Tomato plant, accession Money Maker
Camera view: tilt-top (135 deg); turntable rotation: 30 degrees
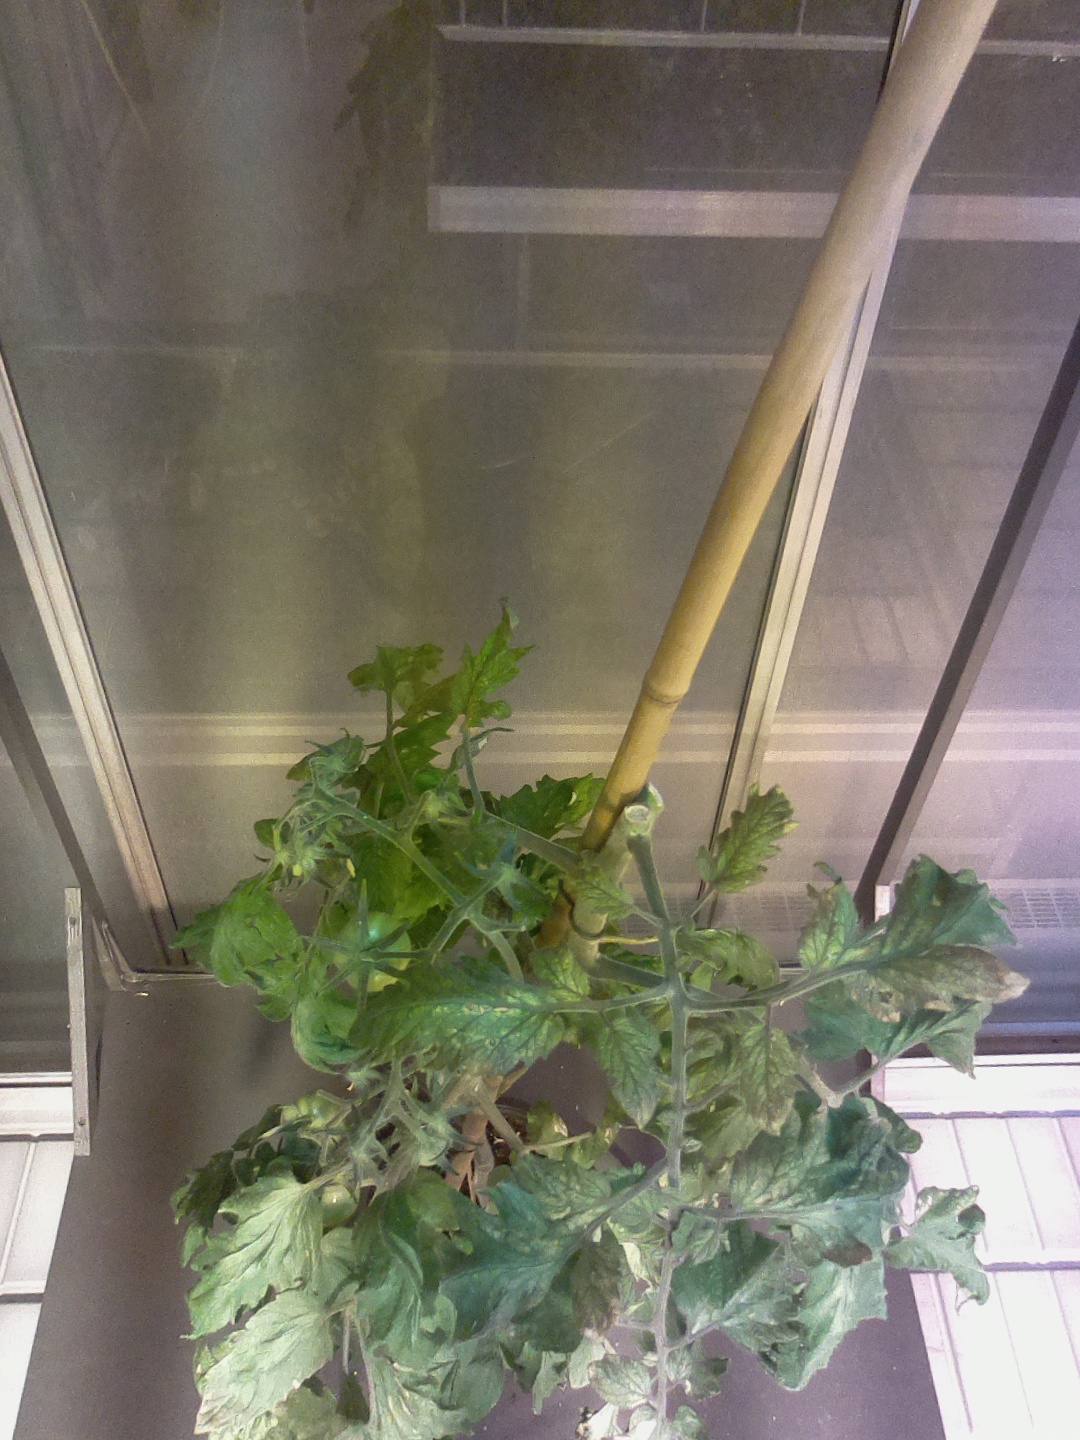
BBCH growth stage 73: 30%-40% of final fruit size